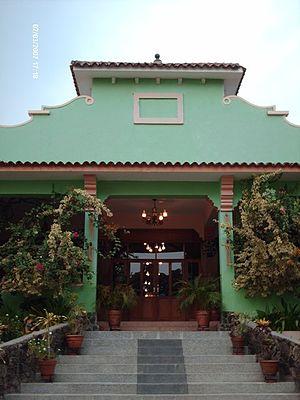
Le Grand Hôtel Amazonas, ou Gran Hotel Amazonas en espagnol, est un établissement de séjour touristique situé à Puerto Ayacucho dans l'État d'Amazonas au Venezuela. Il est classé Monument national du Venezuela.